Joe Sola

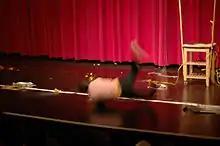
Joe Sola and Michael Webster performing as Shakey's at the Hammer Museum, Los Angeles.

Since 2006, Sola has also collaborated with composer Michael Webster as the duo Shakey's. The performances combine comedy, art historical critique and slapstick silent-movie gestures. They have been presented at art venues such as the Hammer Museum, Los Angeles Contemporary Exhibitions, as well as within self-enclosed installation that invited visitors to put their heads into peep-holes in order to see the show ("Shakey’s Mining Adventure", 2007). In 2013, Sola presented "Shakey's in 'Der Hintern in Der Luft" at 356 Mission in Los Angeles. Dressed as vaudevillian restaurant servers, Sola danced, drew, sculpted, made a sandwich, threw a knife, then a hatchet, then an axe, started and extinguished a fire, culminating in Sola and Webster putting the entire show, including a large Laura Owens painting, through a 1000-pound woodchipper on stage.